Anthony T. Kahoʻohanohano

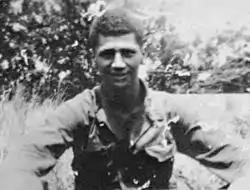

By September 1, 1951, he was serving in Korea as a private first class with Company H, 2nd Battalion, 17th Infantry Regiment, 7th Infantry Division. On that day, near Chup'a-ri, he was in charge of a machine gun squad tasked with supporting another company. When a numerically superior enemy force launched an attack, he and his squad withdrew to a more defensible position. Although wounded in the shoulder, Kahoohanohano ordered his men to hold their ground while he gathered ammunition and returned to their original post. From that position, he single-handedly held off the enemy advance, fighting hand to hand with an entrenching tool after running out of ammunition, until he was killed. An American counter-attack later retook the position and found thirteen dead Chinese soldiers around Kahoohanohano's body. For these actions, he was posthumously awarded the U.S. Army's second-highest military decoration, the Distinguished Service Cross.